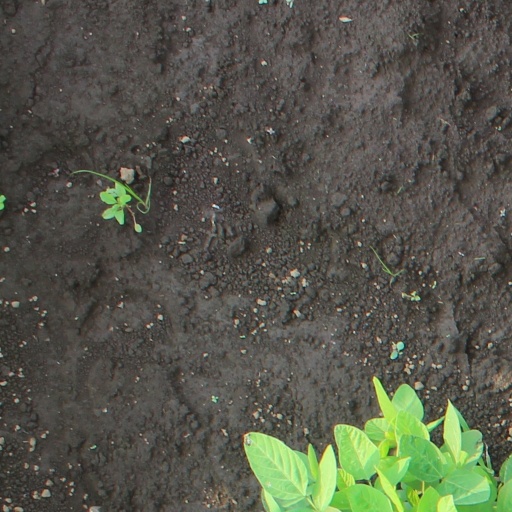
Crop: soybean